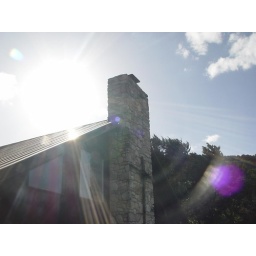
Grandparent's house in the hill country.